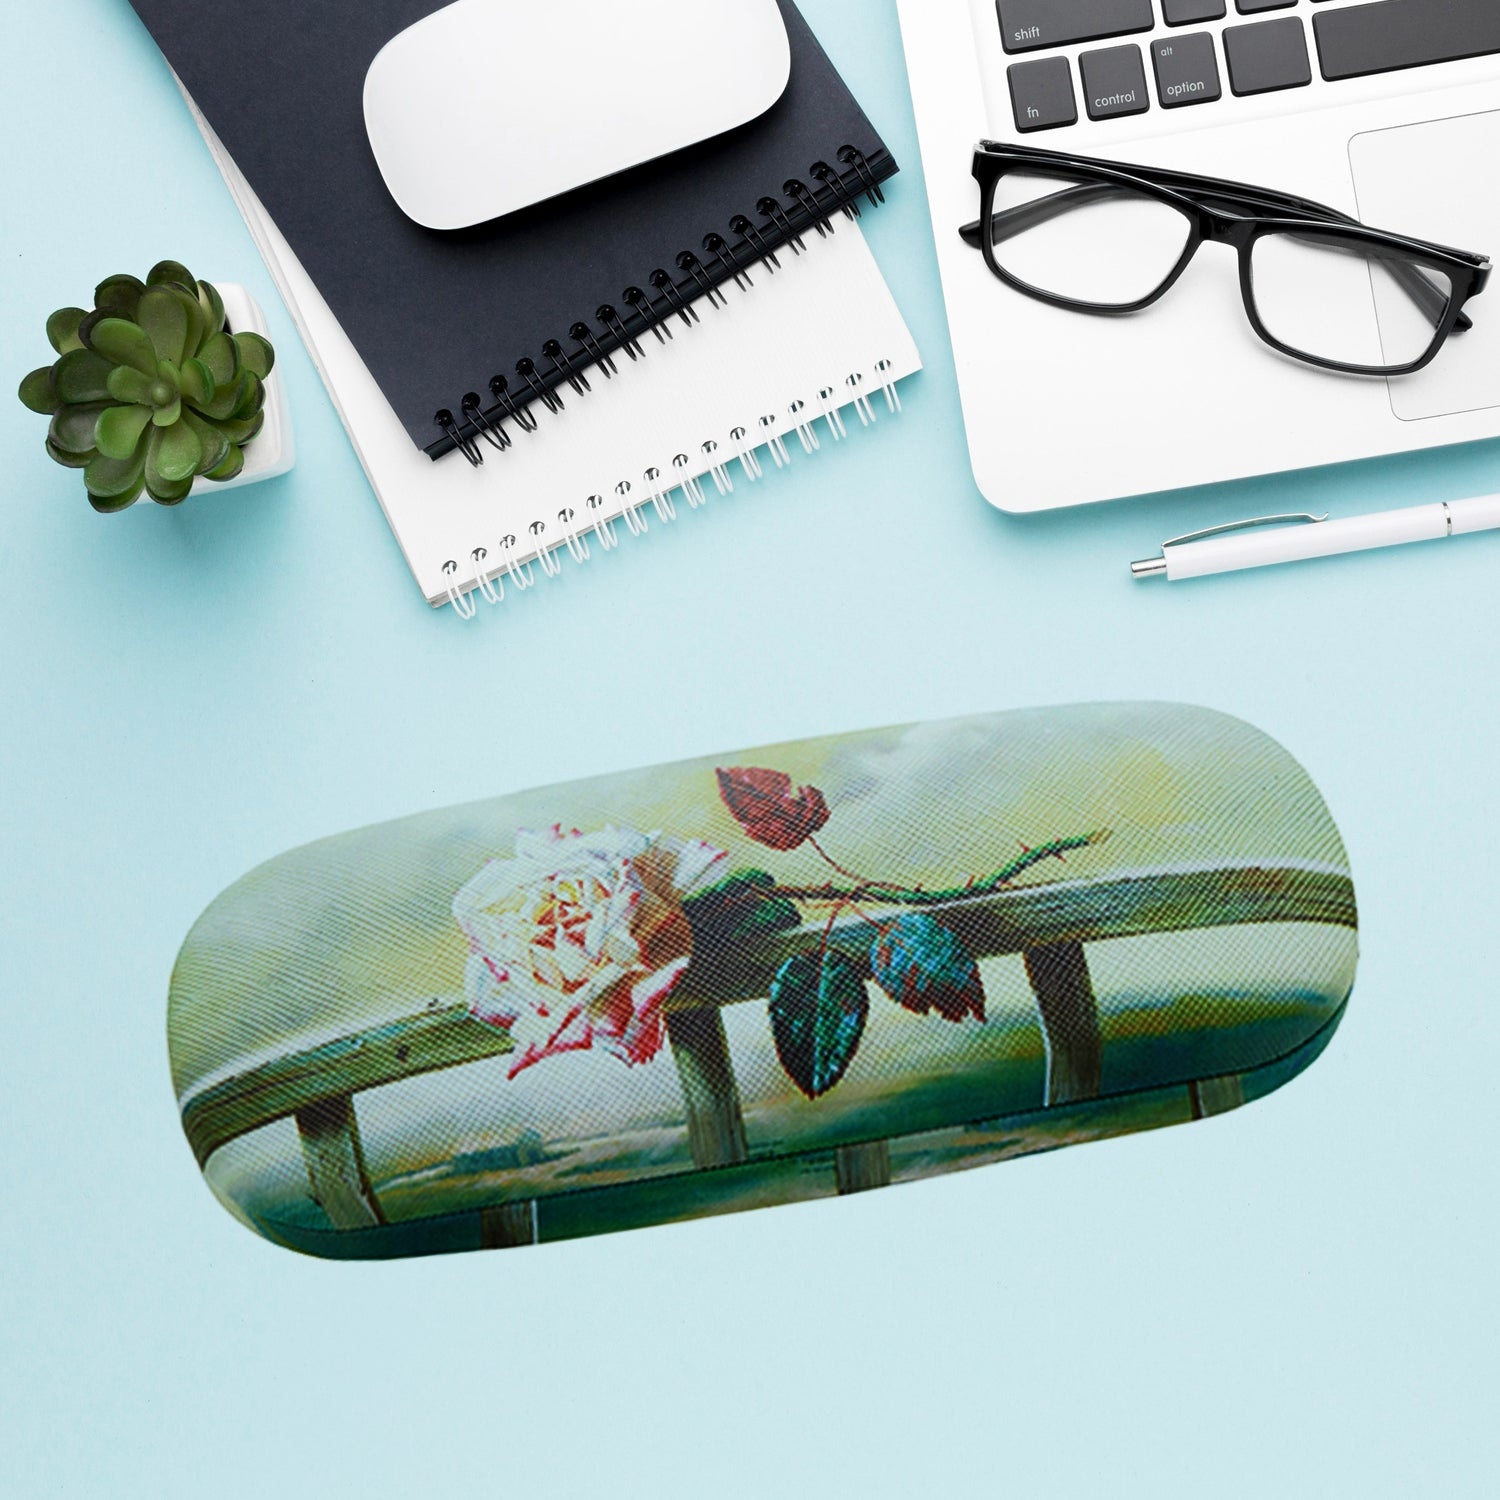
Flowers Decorative Glasses Case Eyeglasses Storage Box (1 Pc / Mix color)
Flowers Decorative Glasses Case Eyeglasses Clam Shell Holder Storage Box Women's Portable Eyeglasses Case Fashion Lovely Sunglass Case cute creative (1 Pc / Mix color) Description :- Classification: Eyelasses Case Feature: -Hard shell design; -Classic design with raised grain pattern; -Soft velvet-like protective interior: prevent glasses from scratches and dirt; -Strong hinge: keep the case closed tight; -Streamlined design: carry small or medium glasses and slip the case into pocket or bag easily.; -Not fit wear-over or fit over type glasses, sunglasses and goggles; -No glasses cleaning cloth will be provided Material: -Exterior: High quality PU leather; -Interior: Soft velvet-like lining Sunglasses Box Portable Eyeglasses Case whether it is a big friend or a child, all love. They are very well-built, sturdy, protecting your glasses in any situations. Fit most standard eyeglasses, sunglasses, spectacles. Cute car design perfect for boy and girls. Package Quantity: 1 x Eyelasses Case Dimension :- Volu. Weight (Gm) :- 87 Product Weight (Gm) :- 97 Ship Weight (Gm) :- 97 Length (Cm) :- 16 Breadth (Cm) :- 6 Height (Cm) :- 4
Brand: PremiumAV
Category: Health & Beauty > Personal Care > Vision Care > Eyewear Accessories > Eyewear Cases & Holders